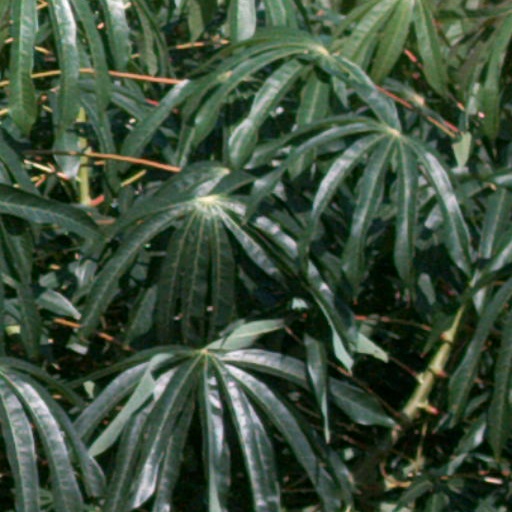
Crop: cassava